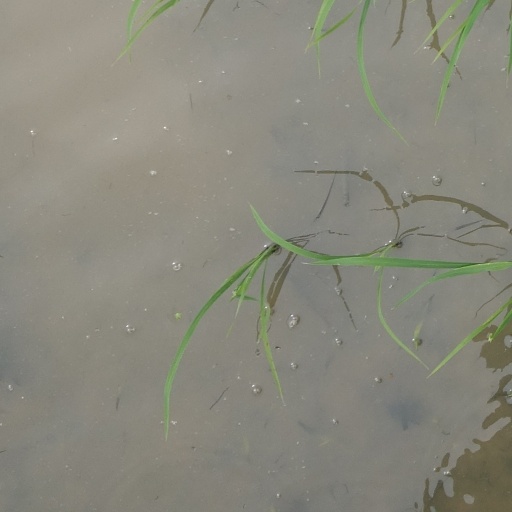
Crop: rice